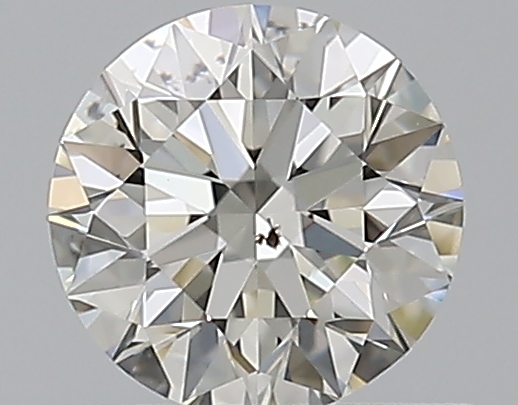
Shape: round
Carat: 0.5
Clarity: SI1
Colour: J
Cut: EX
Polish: EX
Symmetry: EX
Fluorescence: N
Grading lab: GIA
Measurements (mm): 5.04 x 5.07 x 3.16